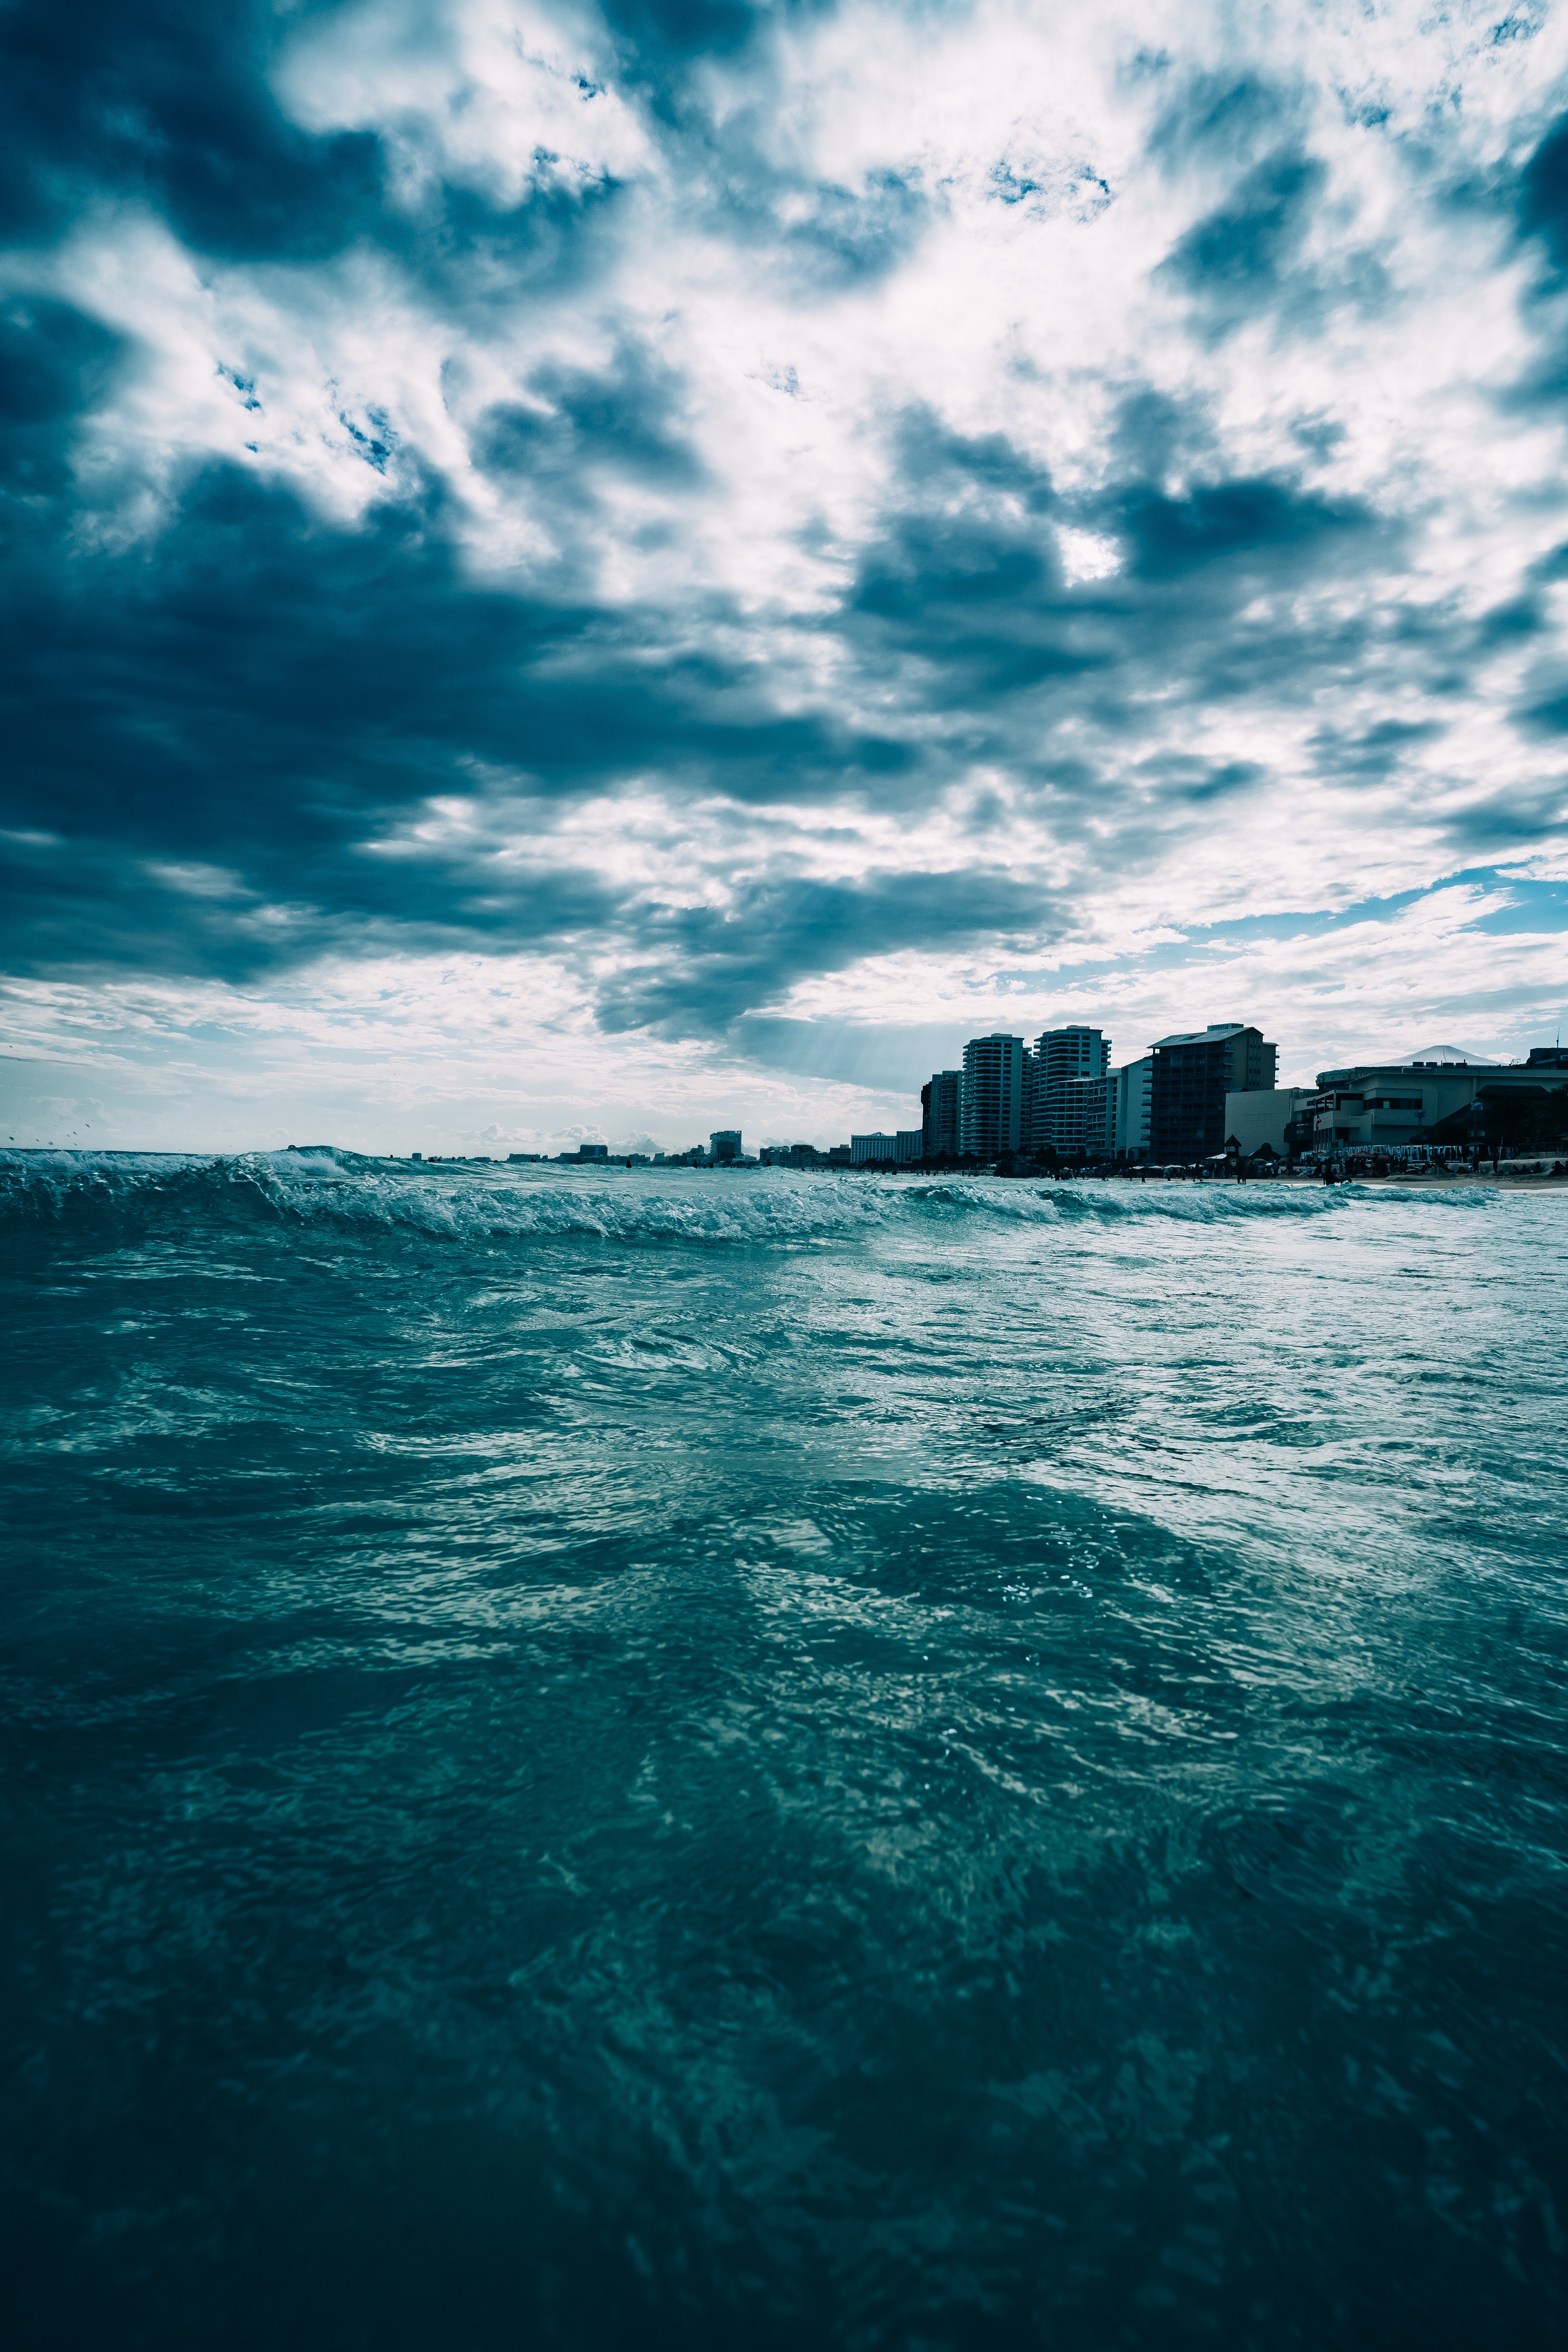
sky, blue, body of water, water, sea, cloud, ocean, horizon, turquoise, aqua, daytime, natural landscape, water resources, calm, wave, coast, atmosphere, summer, reflection, vacation, landscape, coastal and oceanic landforms, wind wave, architecture, sound, meteorological phenomenon, city, beach, tourism, river, world, lake